Artukainen

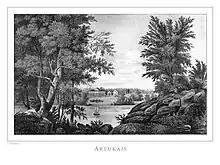
Illustration of Artukainen in Finland framstäldt i teckningar edited by Zacharias Topelius and published 1845-1852.

Artukainen (Swedish "Artukais") is a district of the city of Turku, Finland. It is located in the western part of the city, five kilometres from the city centre. It has a population of 78 (as of 2004), making it one of the smallest districts of Turku. The district's relatively small population is due to its status as one of the biggest industrial concentrations in the city.